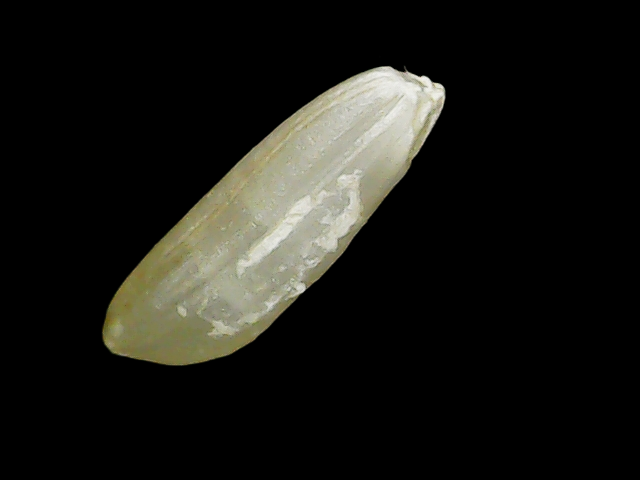
Rice variety: Binadhan14